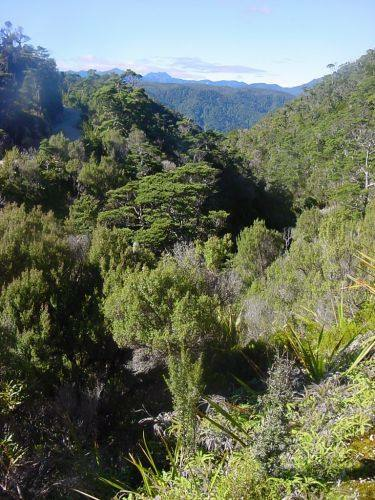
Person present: No